Biggar, South Lanarkshire

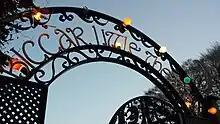
The sign of Biggar's puppet theatre, the 'Biggar Little Theatre'

The town was once served by the Symington, Biggar and Broughton Railway, which ran from the Caledonian Railway (now the West Coast Main Line) at Symington to join the Peebles Railway at Peebles. The station and signal box are still standing but housing has been built on the line running west from the station and the railway running east from the station is a public footpath to Broughton, part of the Biggar Country Path network.